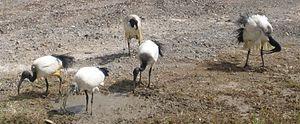
Le parc naturel de Jandía est un parc naturel espagnol créé le 19 juin 1987 au sud de l'île de Fuerteventura dans les îles Canaries.